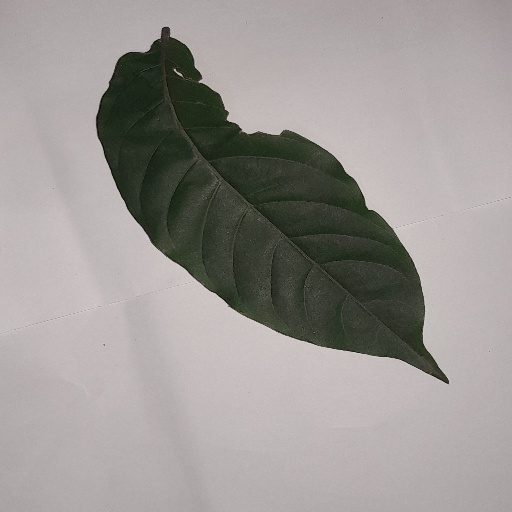
Species: HariTaki
Leaf condition: Shot Hole